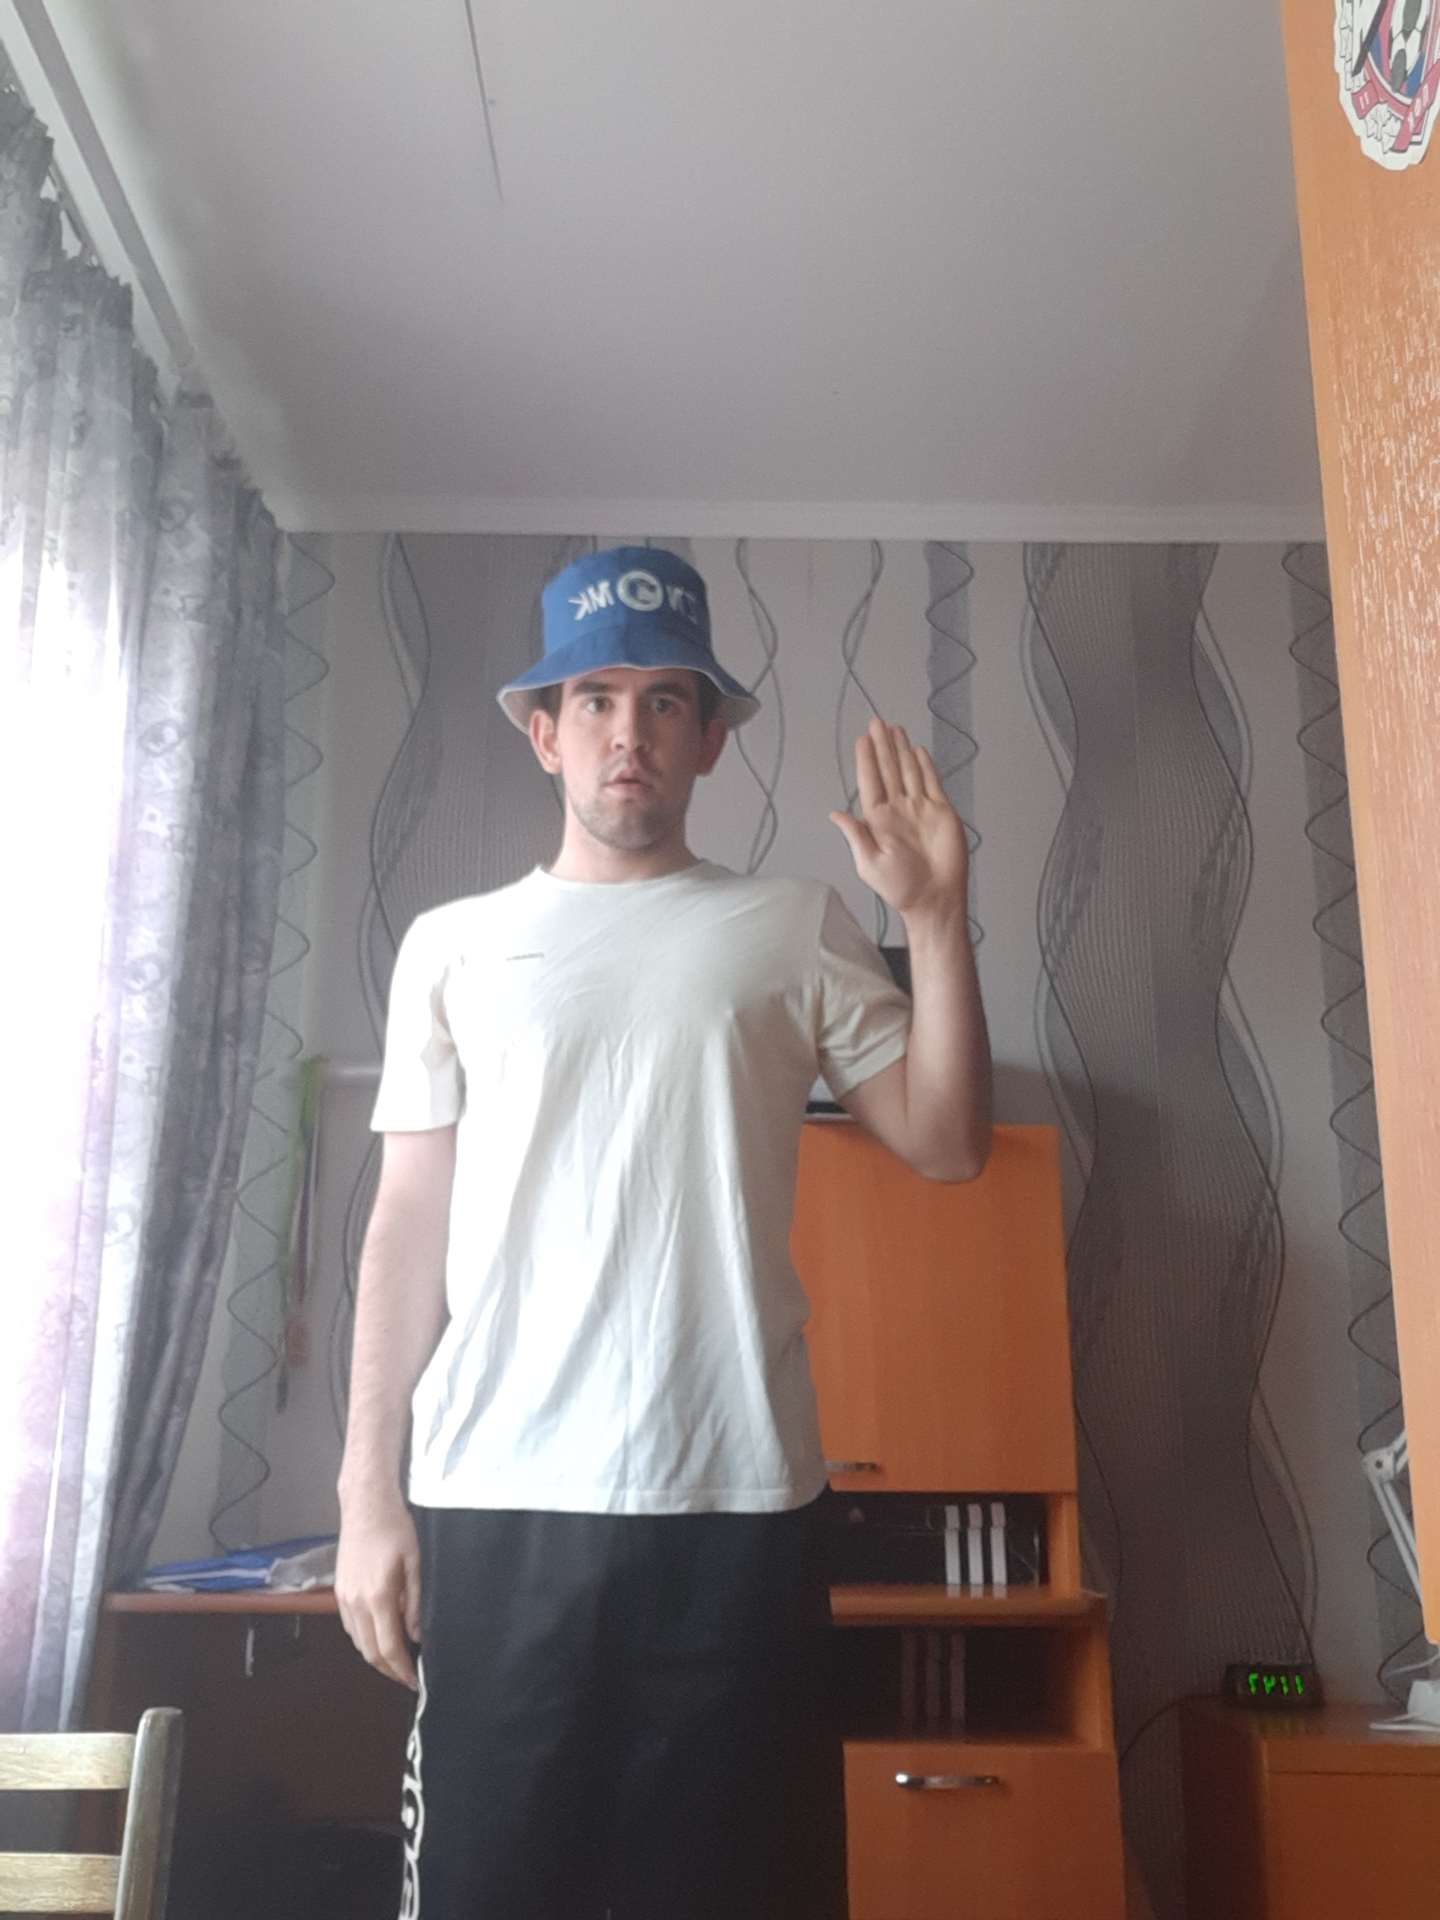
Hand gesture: stop